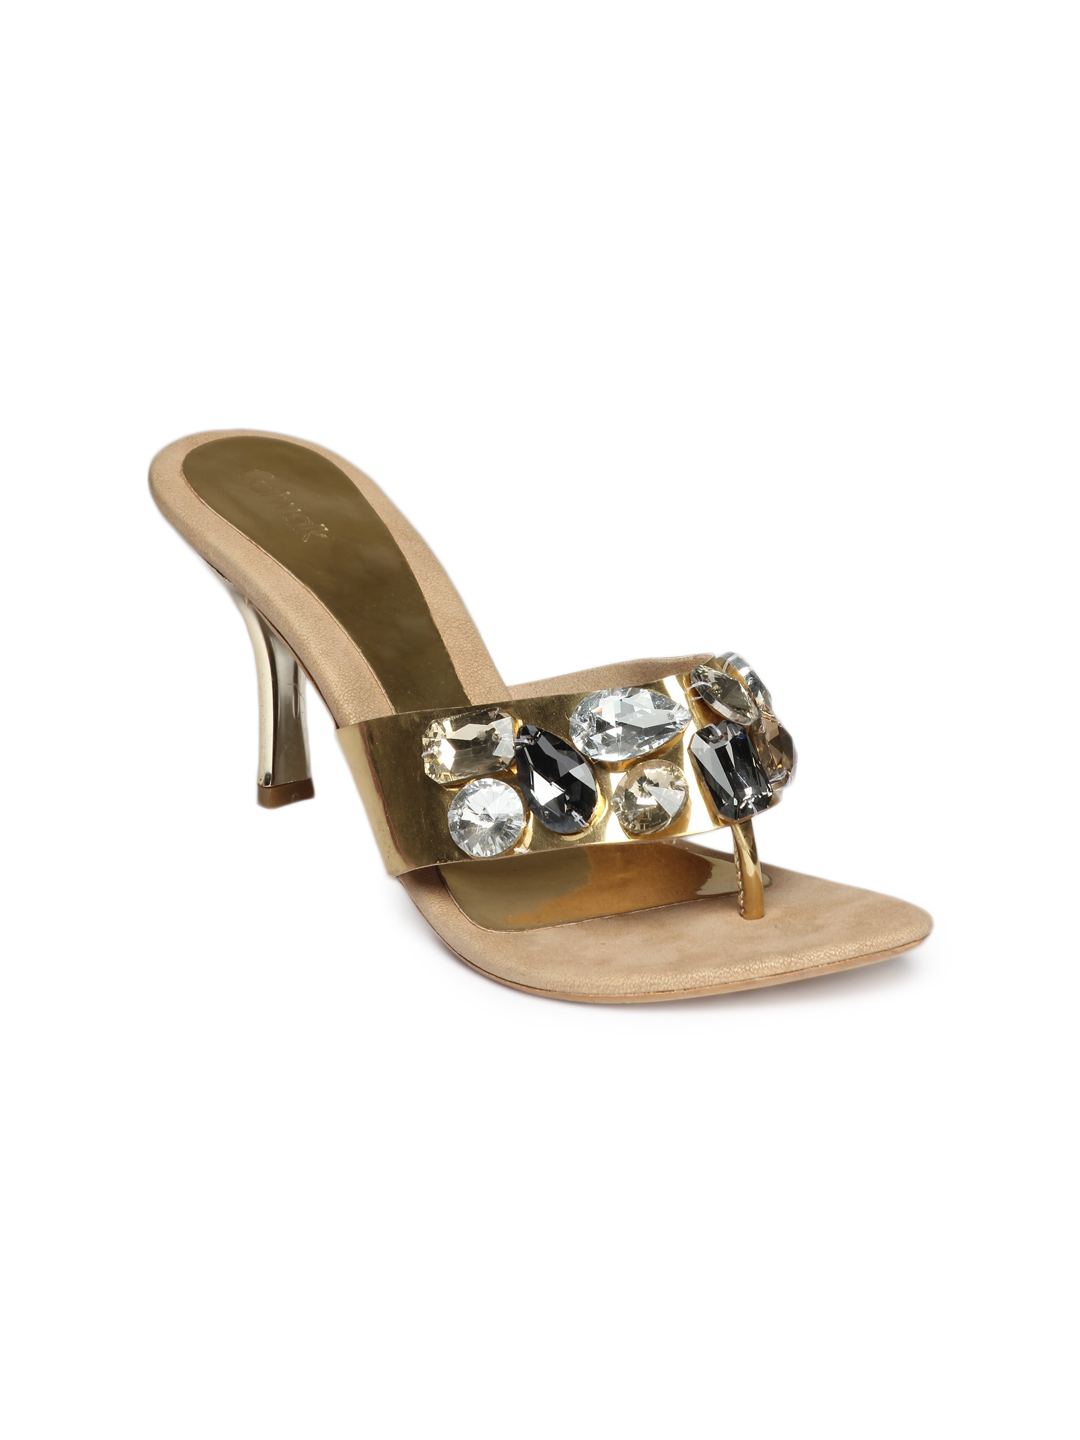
Catwalk Women Golden Heels
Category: Footwear / Shoes / Heels
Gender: Women
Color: Gold
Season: Winter 2012
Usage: Casual